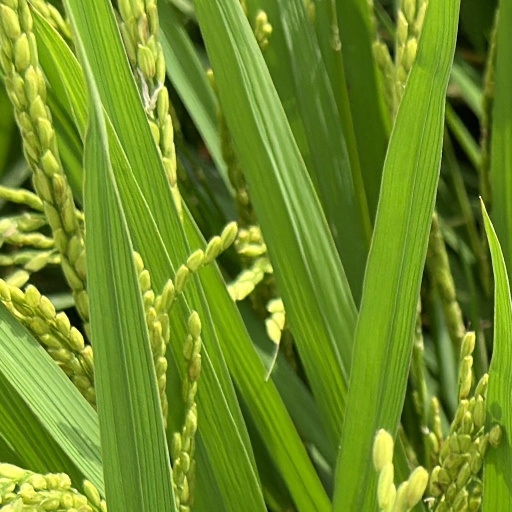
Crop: rice